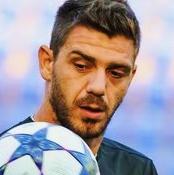
Age: 34